Keith Whitmore

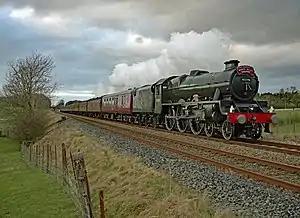
LMS Jubilee Class 5596 "Bahamas"

Whitmore has also been a director of the Manchester Tramway Company Ltd since 1990, of the Royal Exchange Theatre Company Ltd since 1995, of the People's History Museum (formerly the National Museum of Labour History, Manchester), since 2002, and of the Bahamas Locomotive Society of Wakefield since 2012. In 2018, he became chairman of the Bahamas Locomotive Society. In 2020, he was vice-president of the East Lancashire Railway.